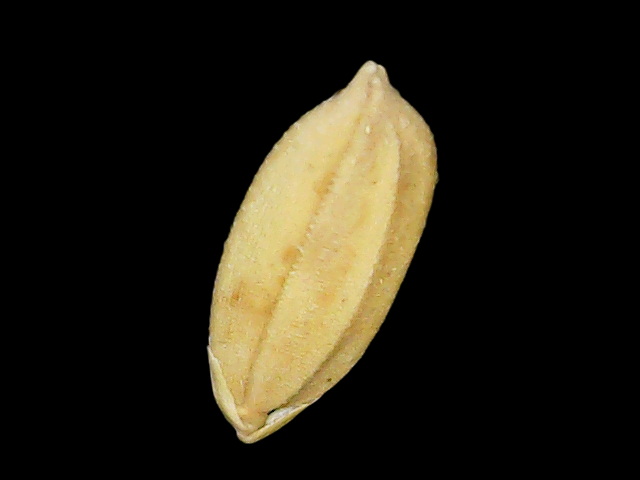
Rice variety: Binadhan08